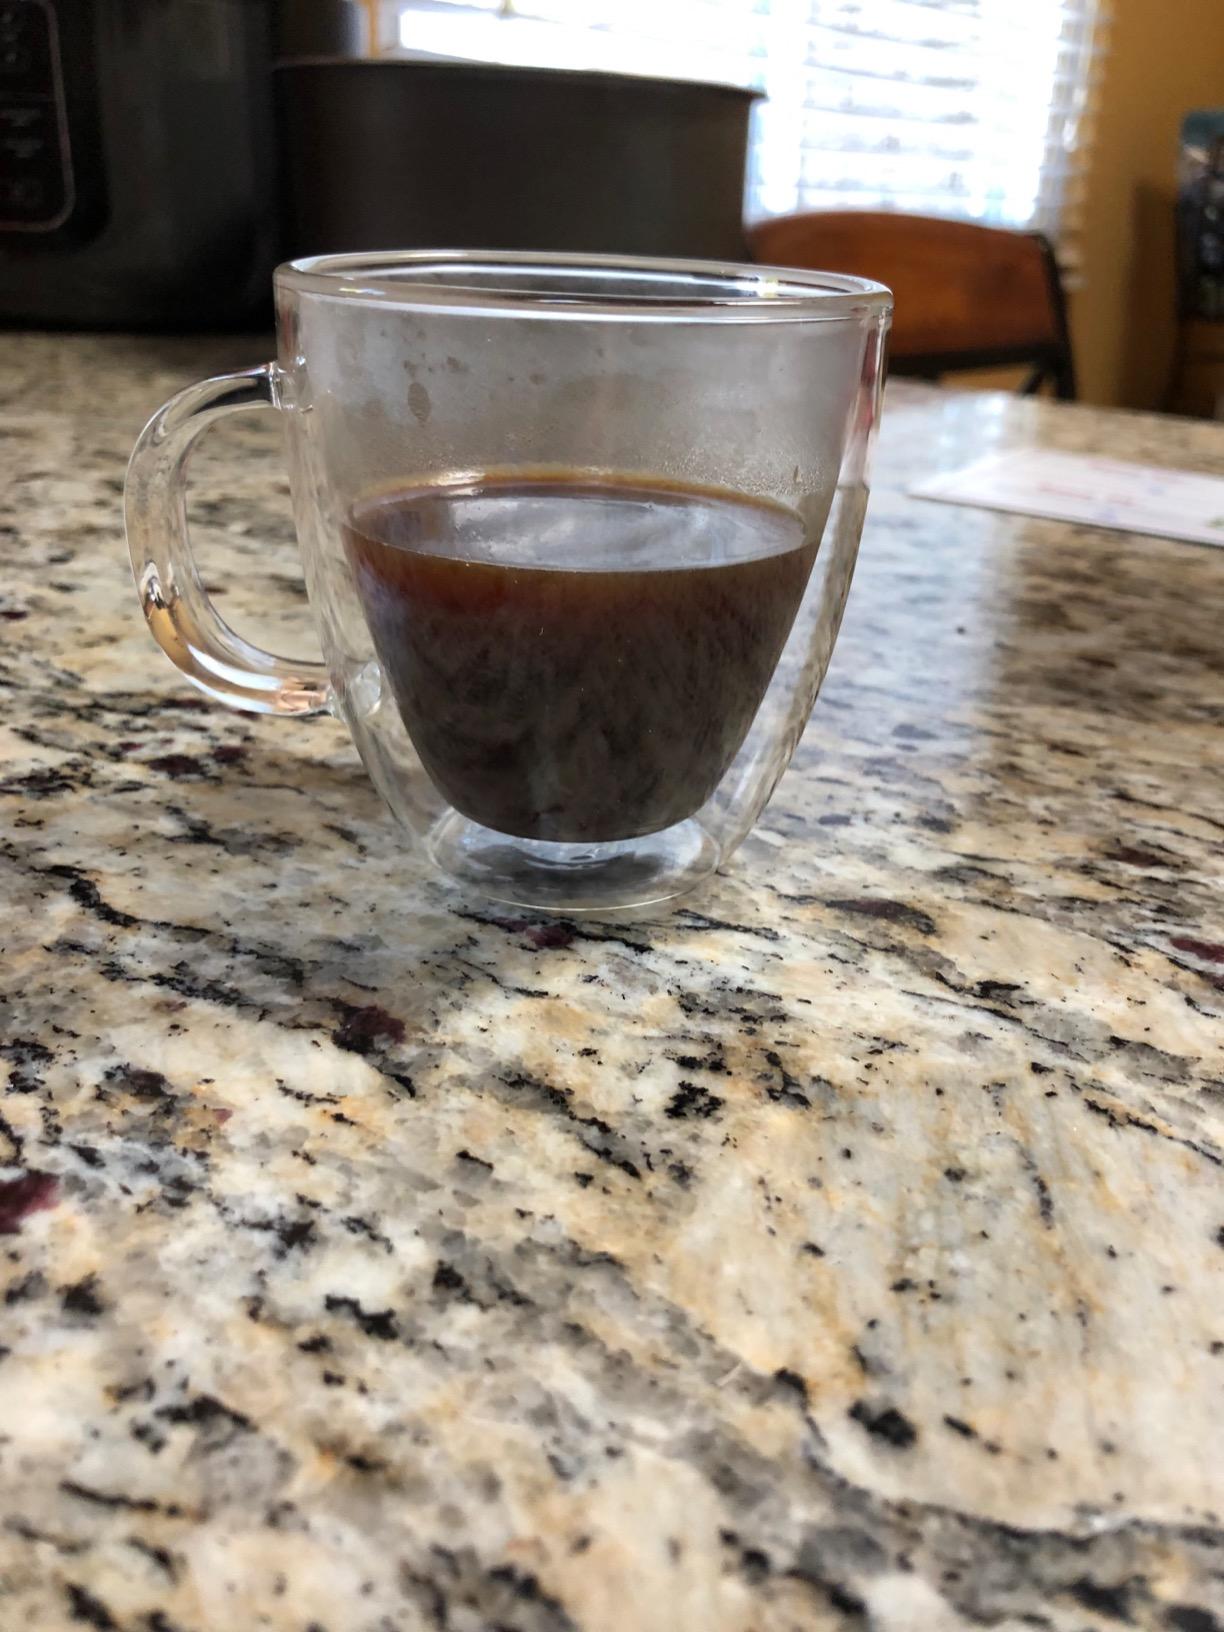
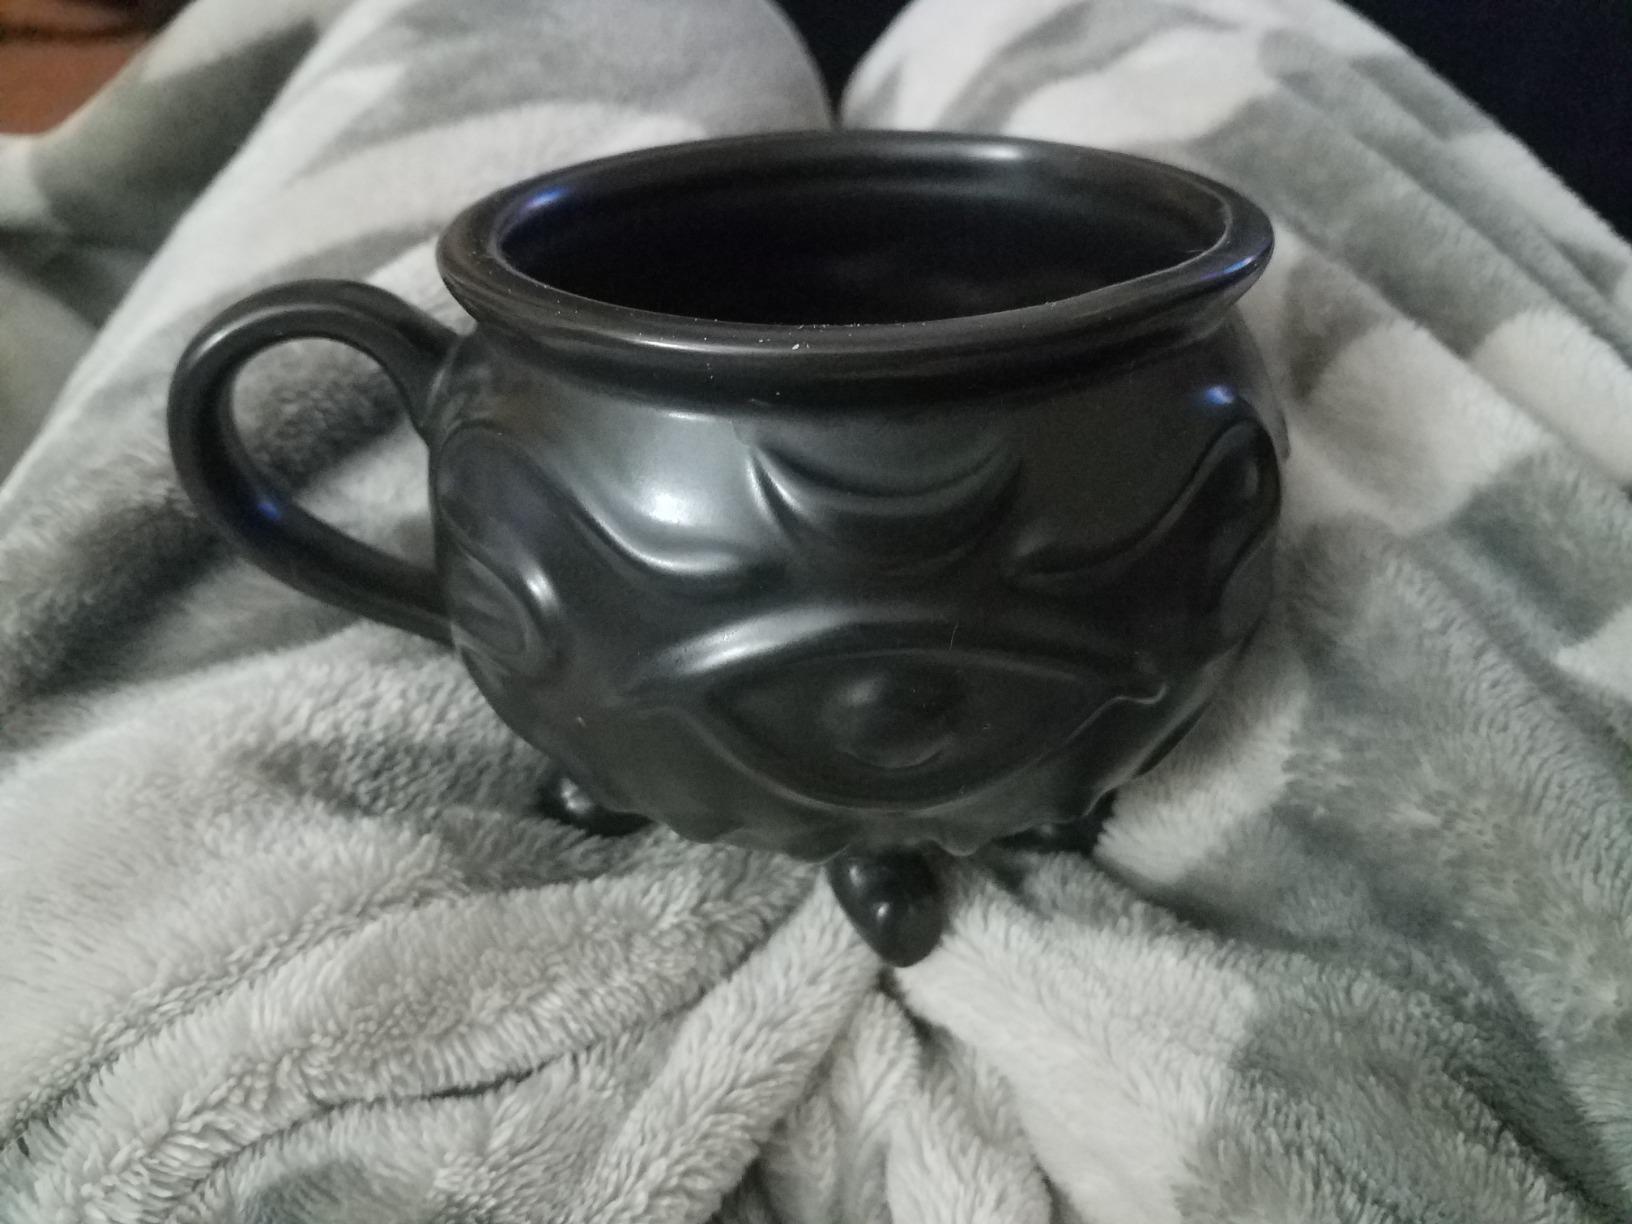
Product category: items_mug
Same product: no